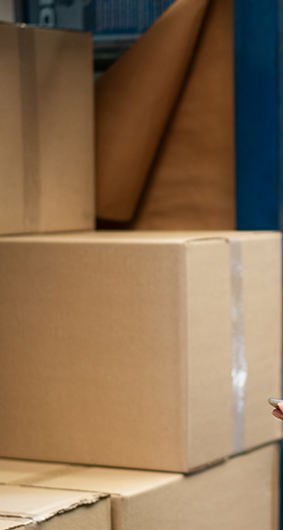
Label: cardboard